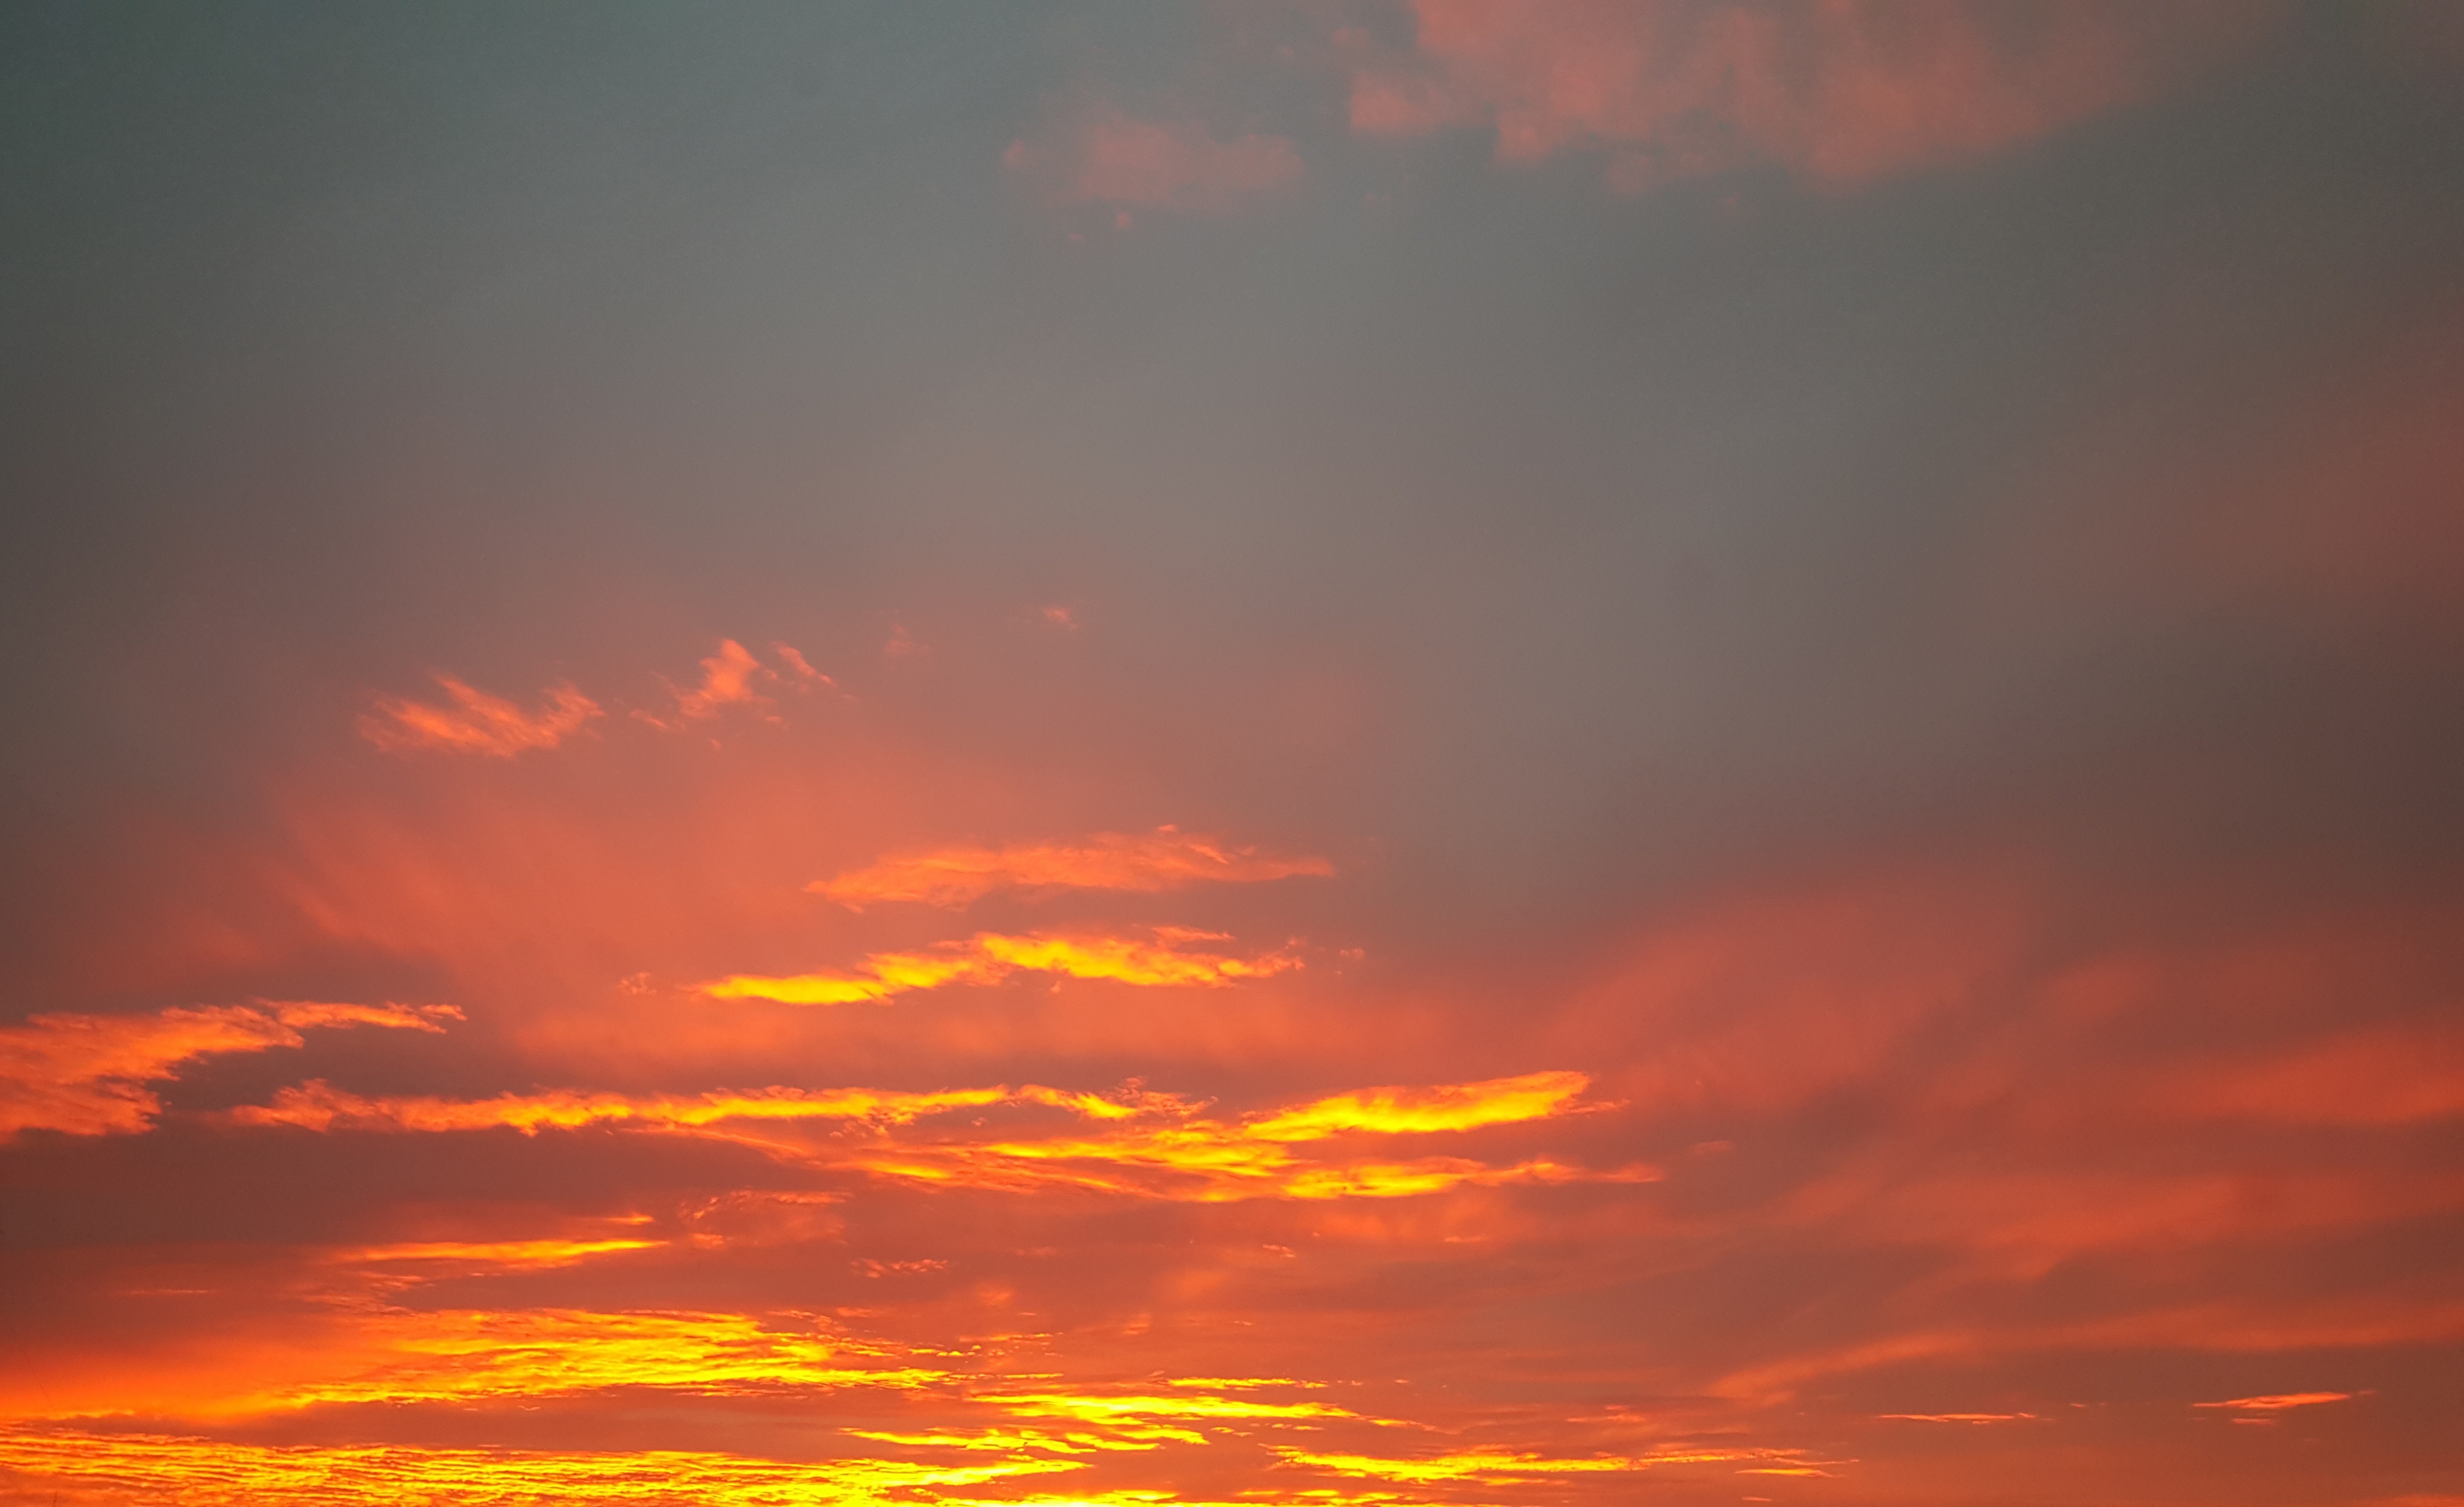
sea, horizon, cloud, sky, sun, sunrise, sunset, sunlight, morning, dawn, atmosphere, dusk, evening, afterglow, red sky at morning